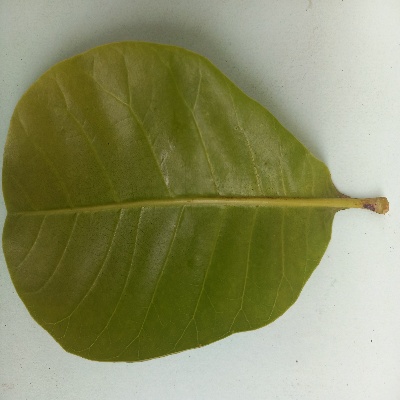
Crop: Cashew
Condition: healthy